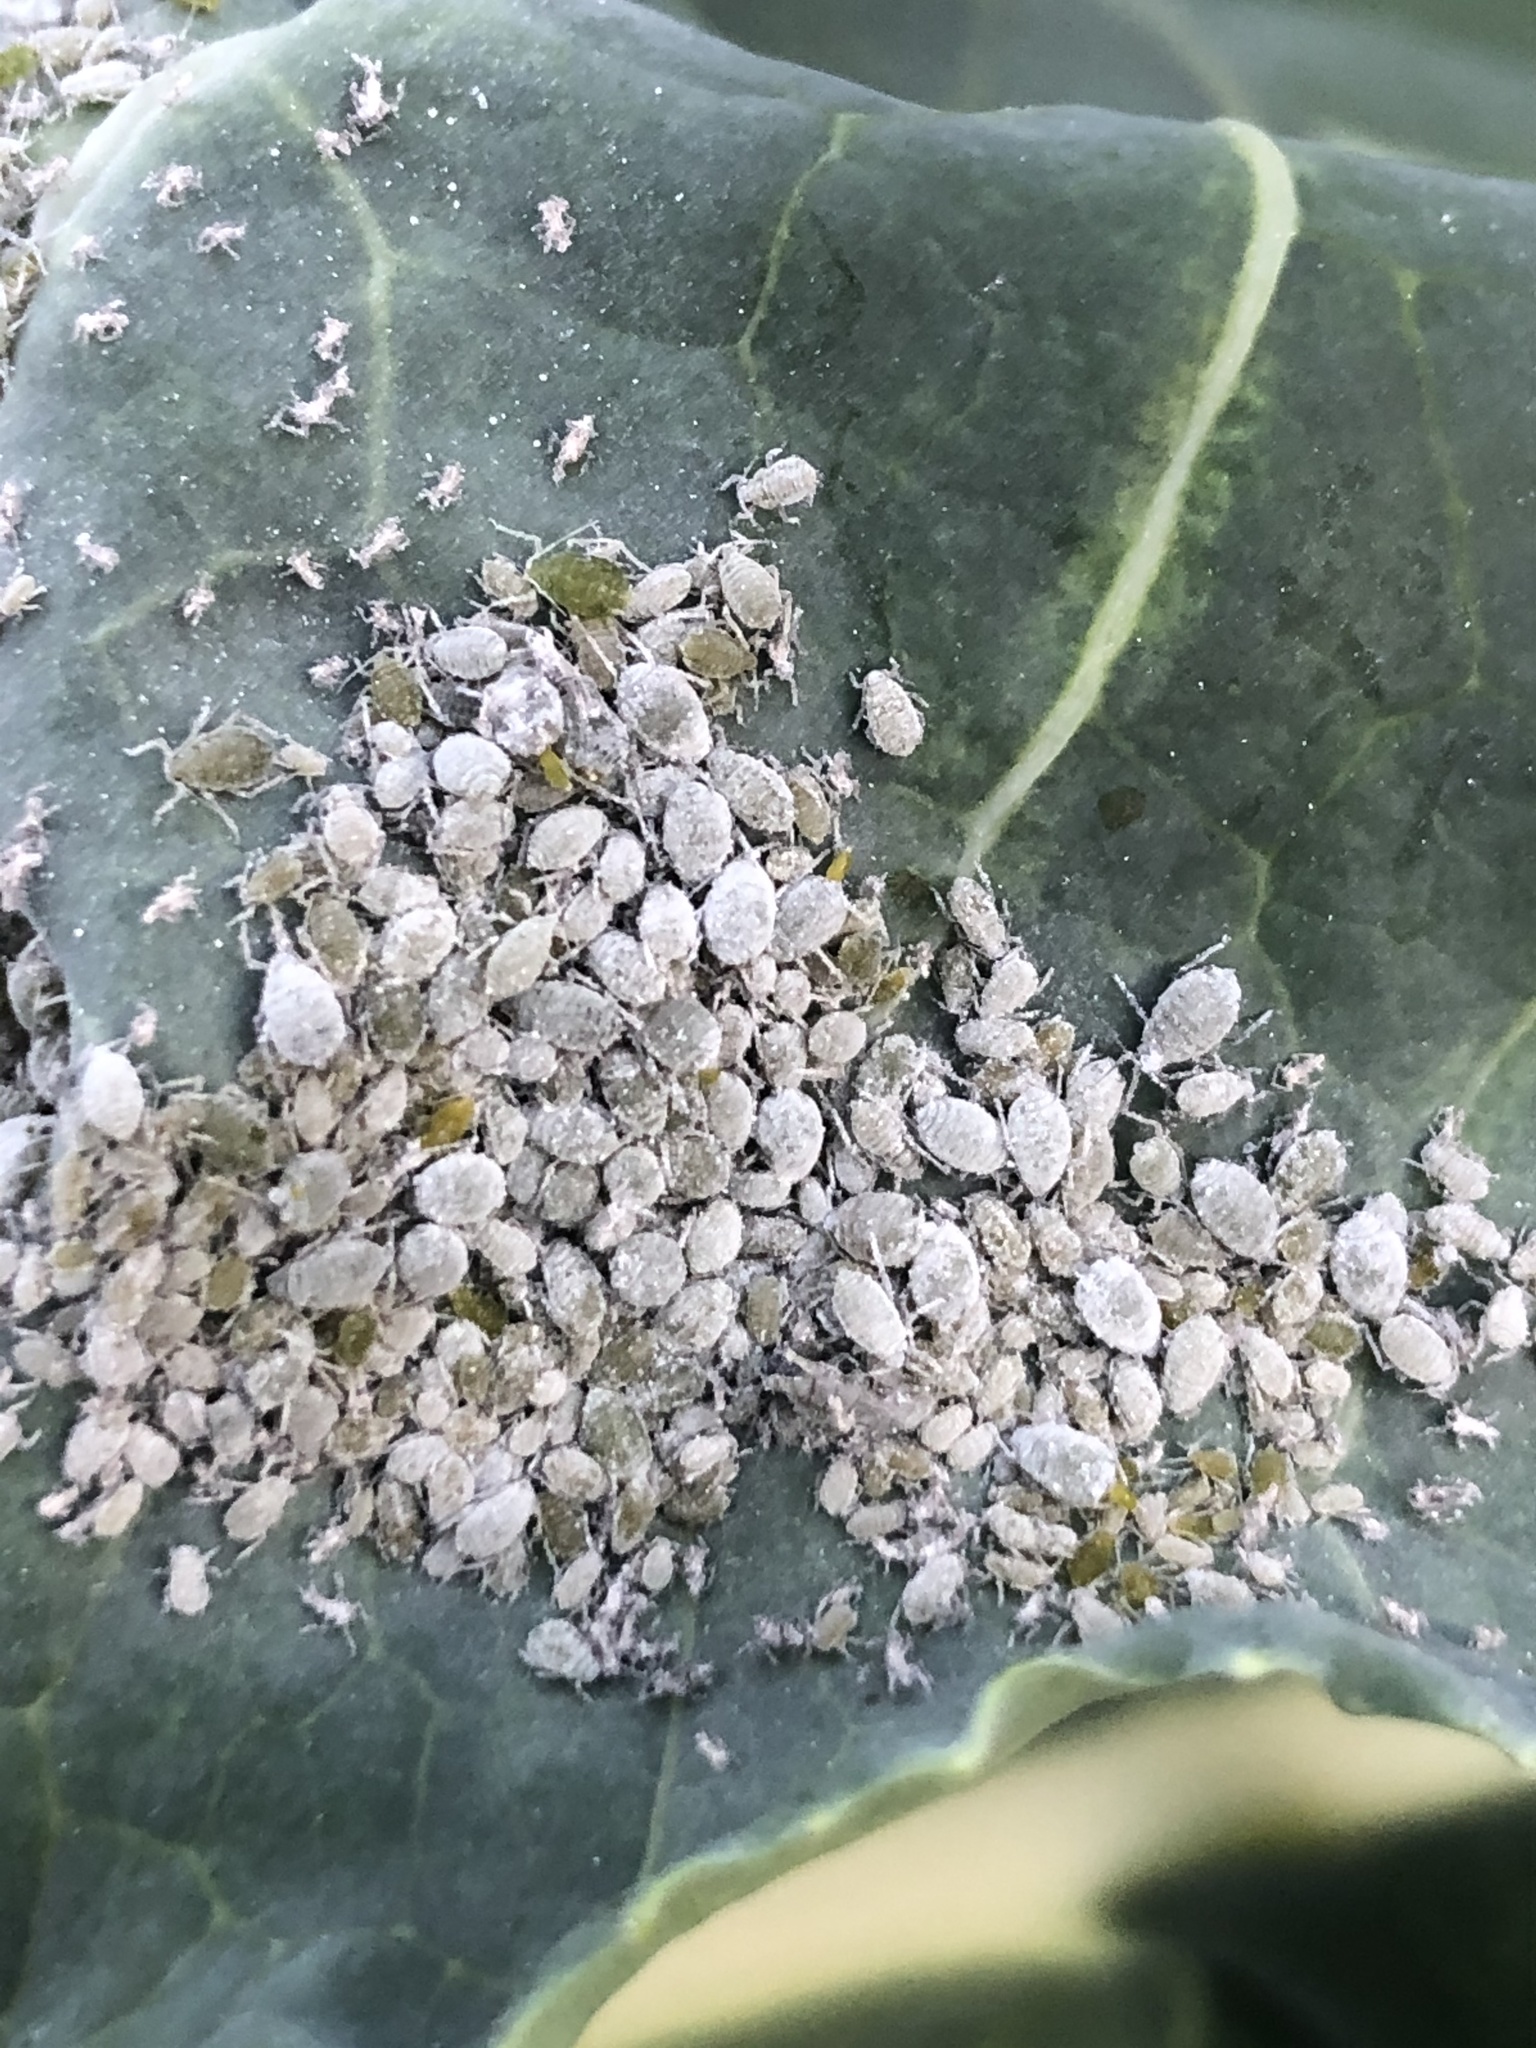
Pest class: cabbage_aphid